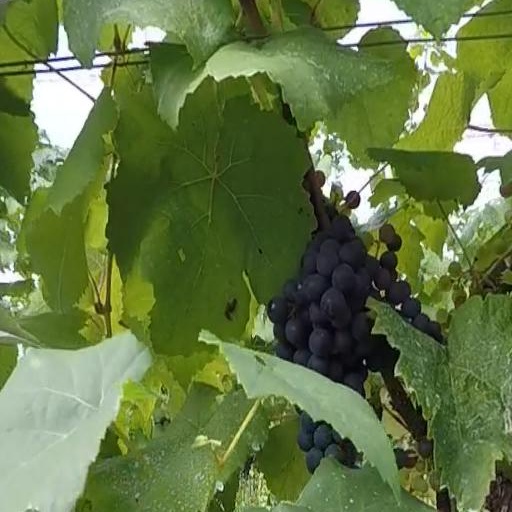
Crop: grape